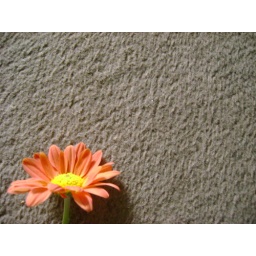
flower in the floor